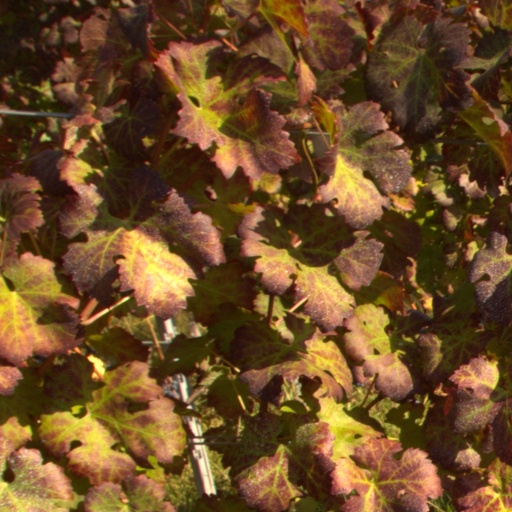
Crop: grape